United Nations Security Council Resolution 2633

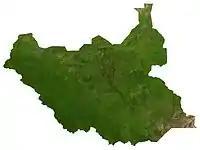
Map of South Sudan

United Nations Security Council Resolution 2633 was adopted on 26 May 2022. According to the resolution, the Security Council voted to renew an arms embargo against South Sudan until 31 May 2023.